Penza Planetarium

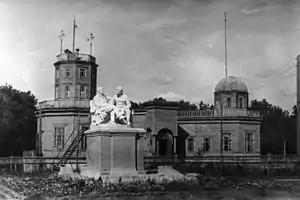
The observatory with planetarium in 1956

The first unit for Planetarium was established in 1954. In 1975, a better German machine "Small Zeiss" was installed to demonstrate a star sky at any time.